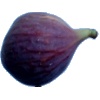
Label: Fig 1